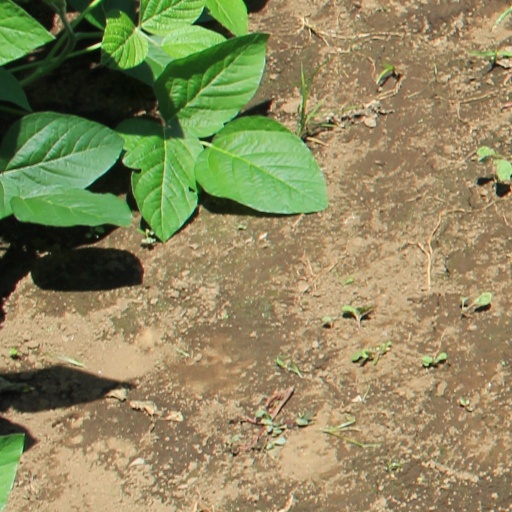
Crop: soybean